Killing of Jean Charles de Menezes

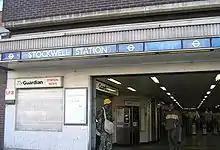
Stockwell tube station entrance

Menezes entered the tube station at about 10:00am, stopping to pick up a free newspaper. He used his Oyster card to pay the fare, walked through the barriers, and descended the escalator. He then ran across the platform to board the newly arrived train. Menezes boarded the train and took one of the first available seats.